1559–1562 French political crisis

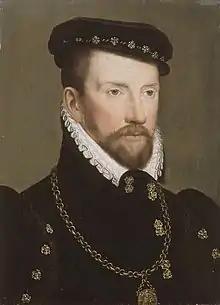
Admiral of France, and former governor of Picardie, Coligny who made his Protestant political debut at the Assembly of Notables

In Languedoc, the lieutenant-general, the vicomte de Joyeuse reported on 5 September that there were 1,200 deserters from royal service terrorising the countryside from a base in the mountains of the Velay and Gévaudan. Their bands assaulted churches, and destroyed the material artefacts of Catholicism. According to Joyeuse they were on their way to Lyon. Three days later he added that a further 800–1,000 armed men had departed from Montpellier and Nîmes, while 300 were lurking around Valvignères. There was dispute as to their destination, be it Lyon the court or to confront La Motte-Gondrin. Between 19 and 21 October around Montpellier sixty churches were destroyed and many Catholics killed.